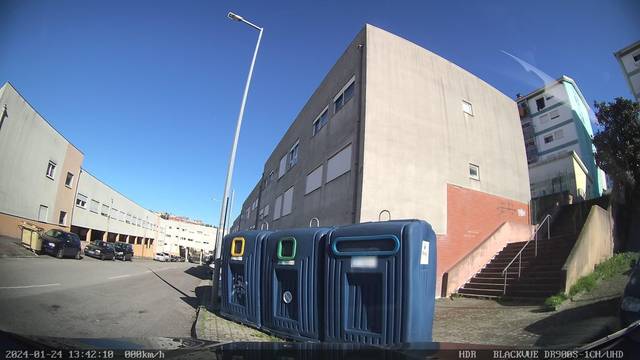
Region: Portugal
Coordinates: 40.199, -8.414